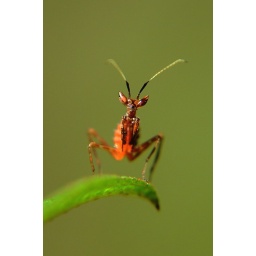
I noticed this tiny strange creature on a leaf of a flower plant in my garden.